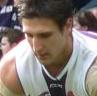
Age: 23